Gompa

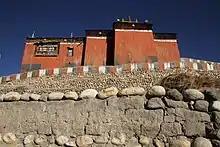
Gompa Thubten Shedrup Dhargyeling, Mustang in 2015

A Gompa or Gönpa or Gumba ( "remote place", Sanskrit "araṇya"), also known as ling ("island"), is a sacred Buddhist spiritual compound where teachings may be given and lineage sādhanās may be stored. They may be compared to viharas (bihars) and to a university campus with adjacent living quarters. Those gompas associated with Tibetan Buddhism are common in Tibet, India, Nepal, Bhutan, and China. Bhutanese dzong architecture is a subset of traditional gompa design.